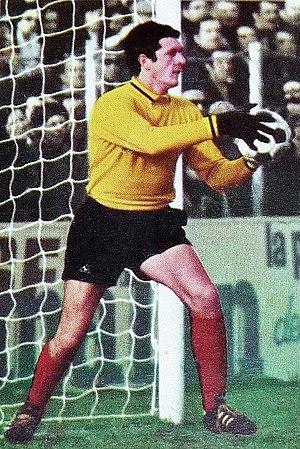
Dominique Dropsy est un footballeur international français, né le 9 décembre 1951 à Leuze dans le département de l'Aisne et mort le 7 octobre 2015 à Blanquefort des suites d'une leucémie.